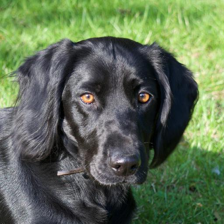
Label: animals